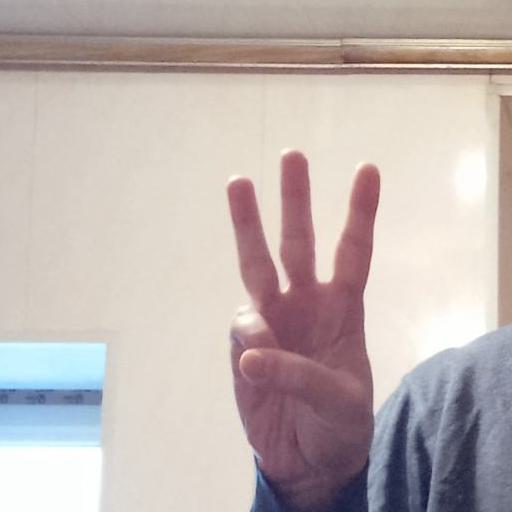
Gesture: three